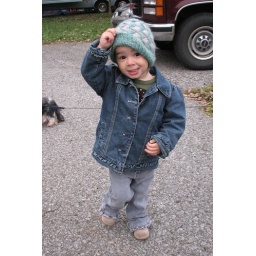
cute hat made by grandma